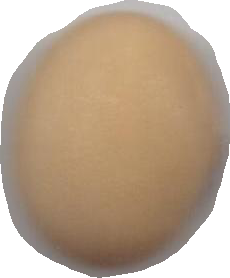
Variety: Anjasmoro